Pope John Paul I

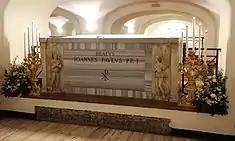
Tomb of John Paul I in the Vatican Grottoes following his 2022 beatification

In 1975, Luciani travelled to Germany in May. Later that year (6–21 November), he visited Brazil, where he met with members of the clergy, including Aloísio Lorscheider. Upon returning to Italy, he suffered an embolus in his right eye. Luciani also visited Fatima a few months later. While there, he met with Sister Lucia dos Santos, the surviving visionary of three children who in 1917 claimed to see apparitions of the Blessed Virgin Mary (revered in this form under the title Our Lady of Fatima). When Luciani met Sister Lucia, she referred to him as "Holy Father". This greeting shocked the humble cardinal. In January 1976, he published "Illustrissimi" ("To the Illustrious Ones"), a collection of letters penned by him in previous years, whimsically addressed to historical and literary figures such as Dickens, G. K. Chesterton, Maria Theresa of Austria, Teresa of Avila, Goethe, Figaro, Pinocchio, the Pickwick Club, King David, and Jesus.